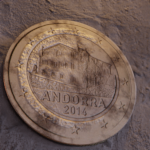
Coin value: 1euro
Country: ad
Edition: standard